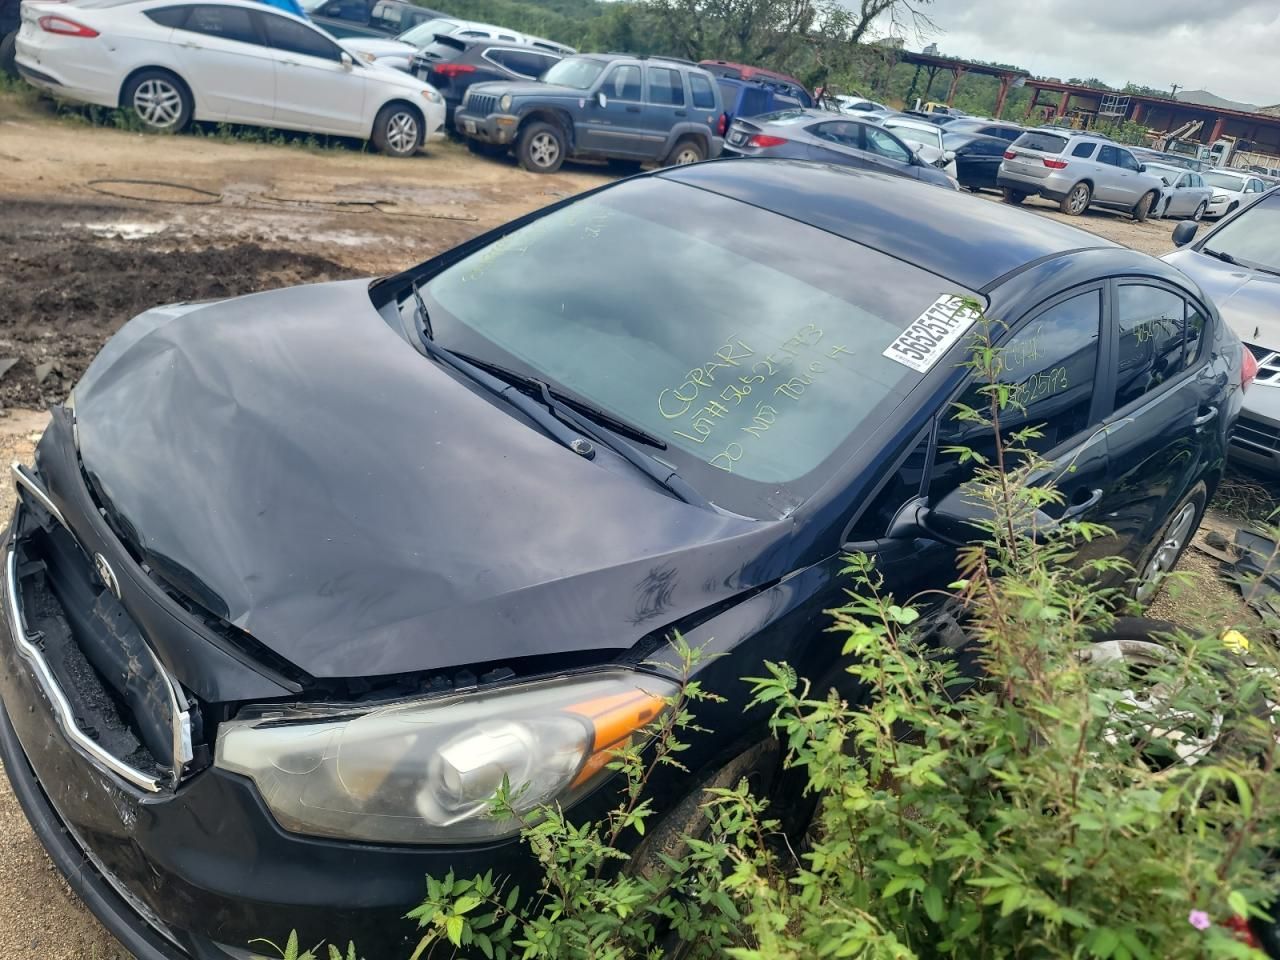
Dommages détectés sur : plaque d'immatriculation avant, pare-choc avant, feu avant gauche, capot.
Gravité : mineur